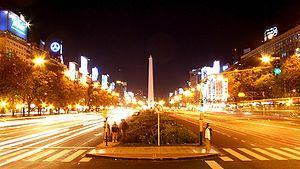
Soda Stereo est un groupe de rock argentin, originaire de Buenos Aires. Actif dans les années 1980 et 1990, il est considéré comme un des plus importants groupes de rocks hispanophones, et un pionnier du rock latino-américain. Par sa période d'activité, son évolution musicale et son importance, le groupe peut être considéré comme un équivalent hispanique de ce que U2 est au monde anglophone.